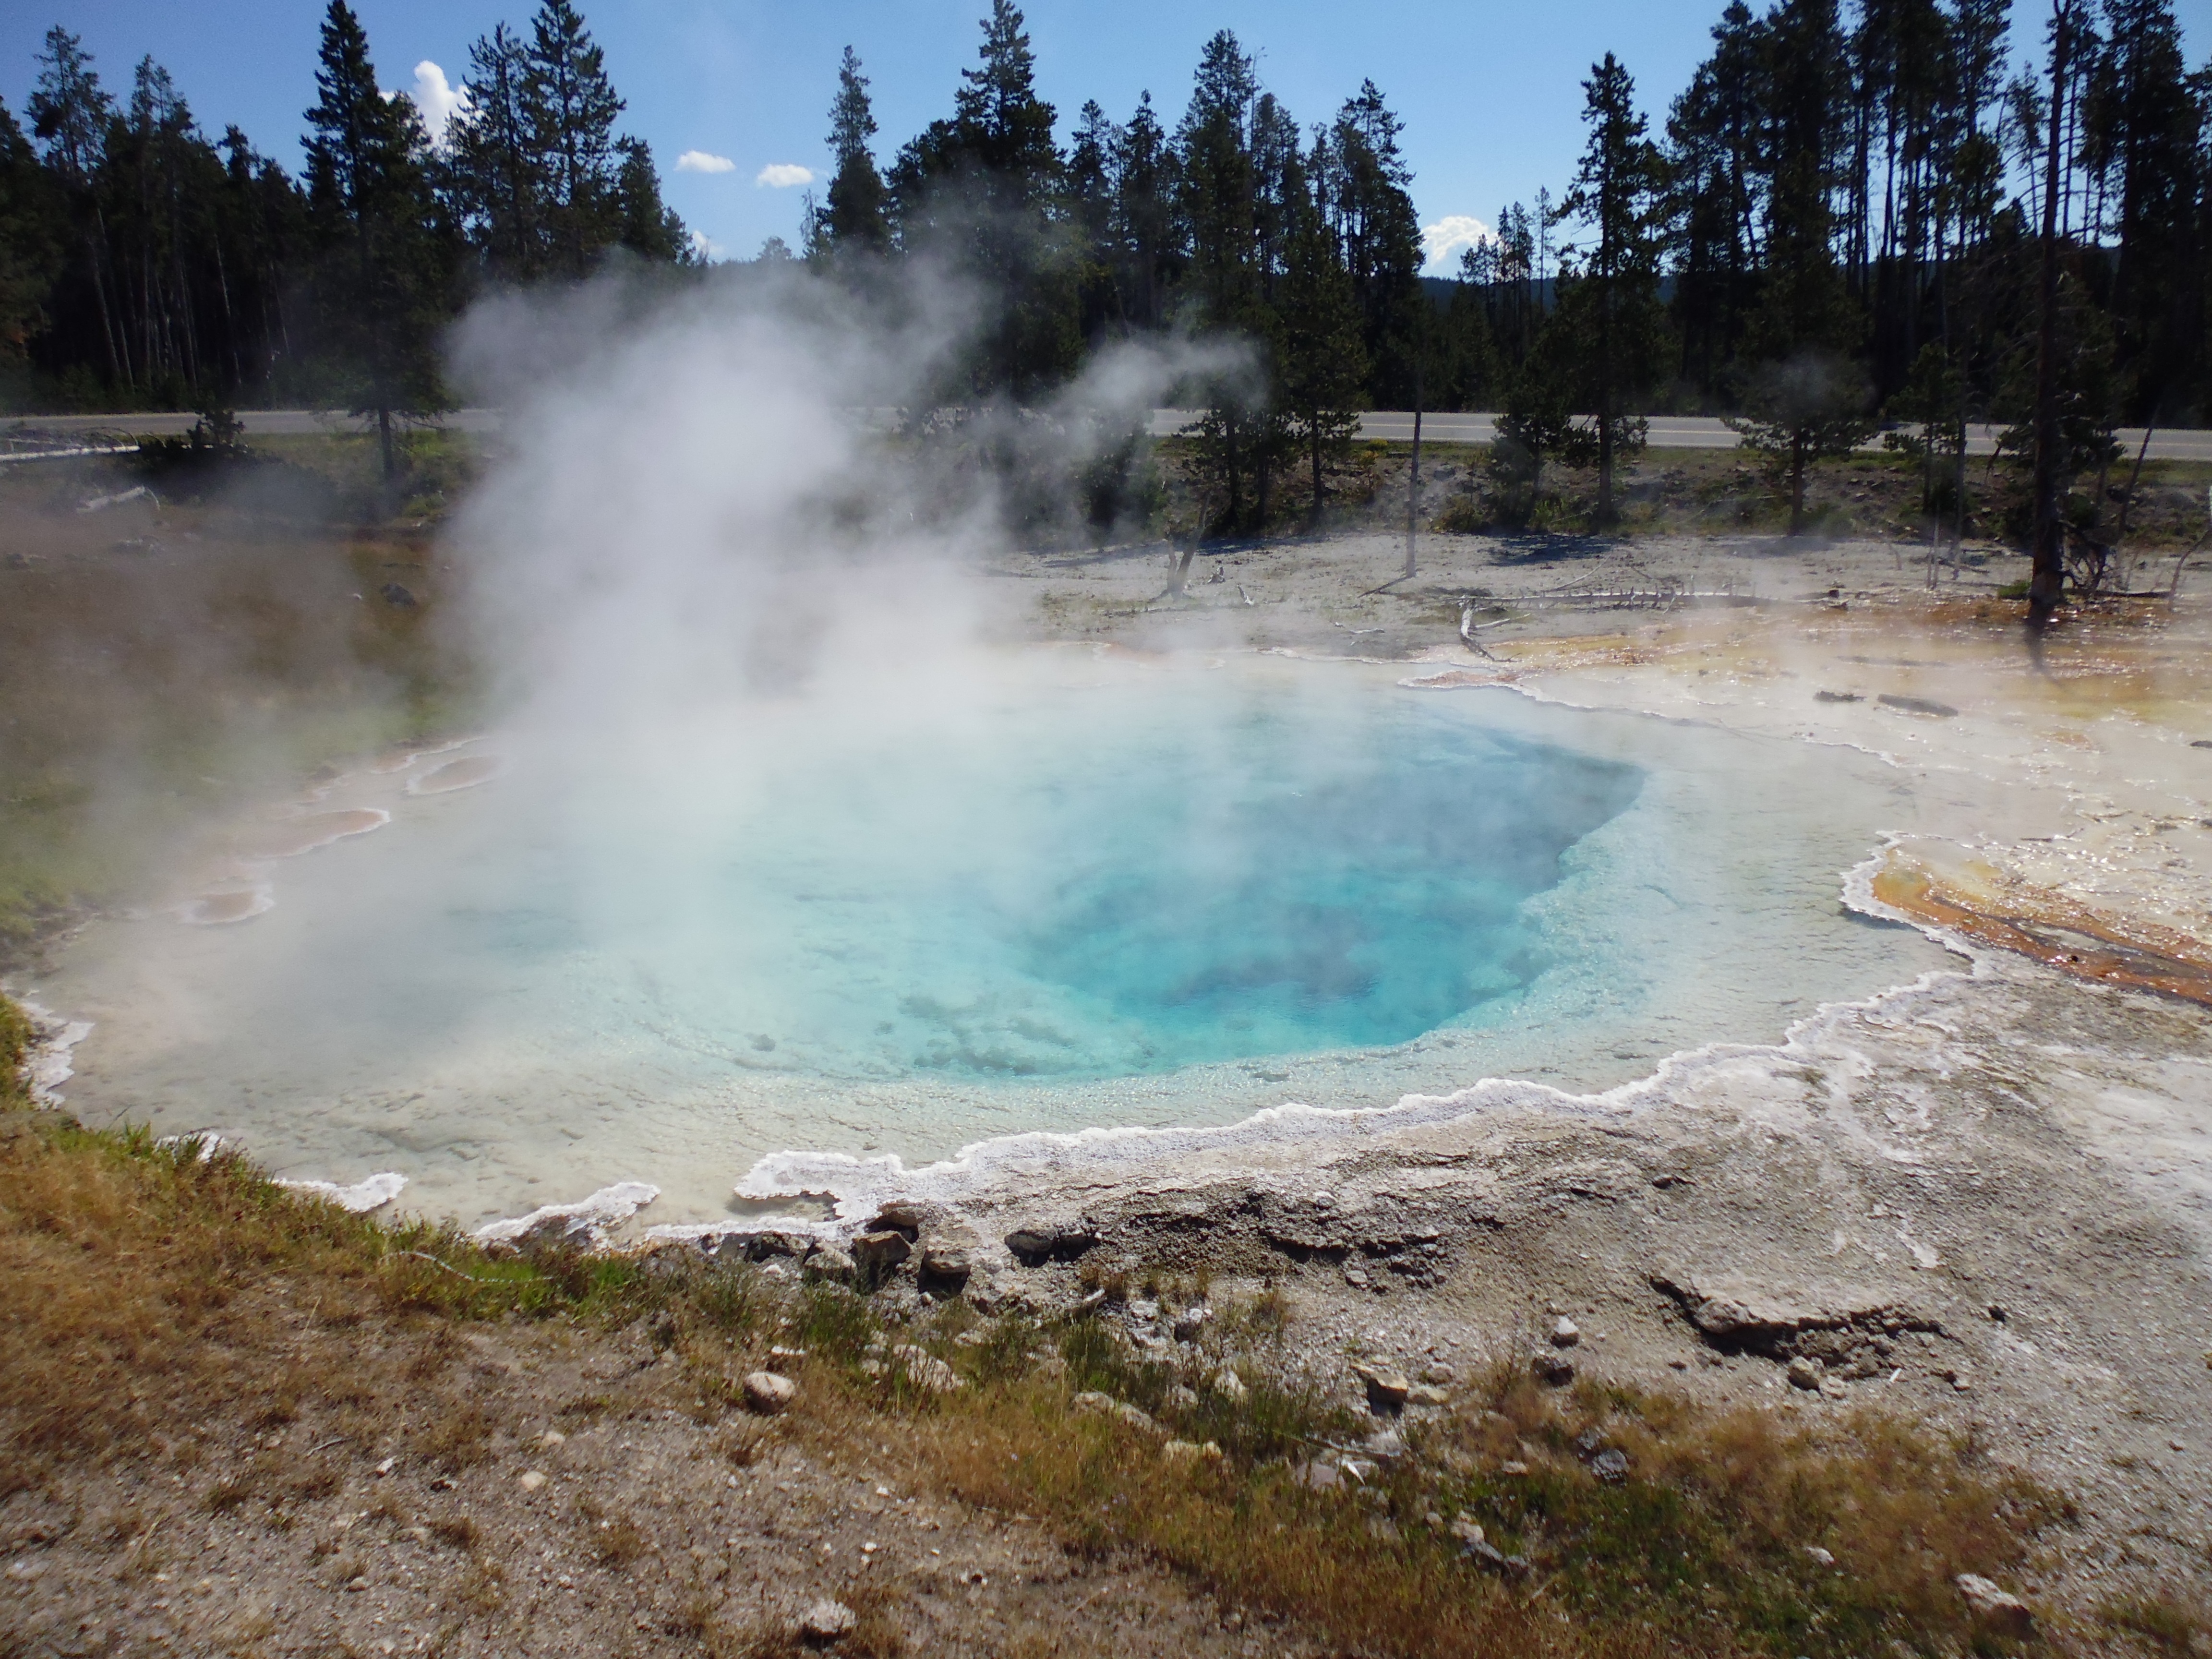
water, wilderness, steam, spring, yellow, national park, body of water, cyan, geyser, landform, boiling, geographical feature